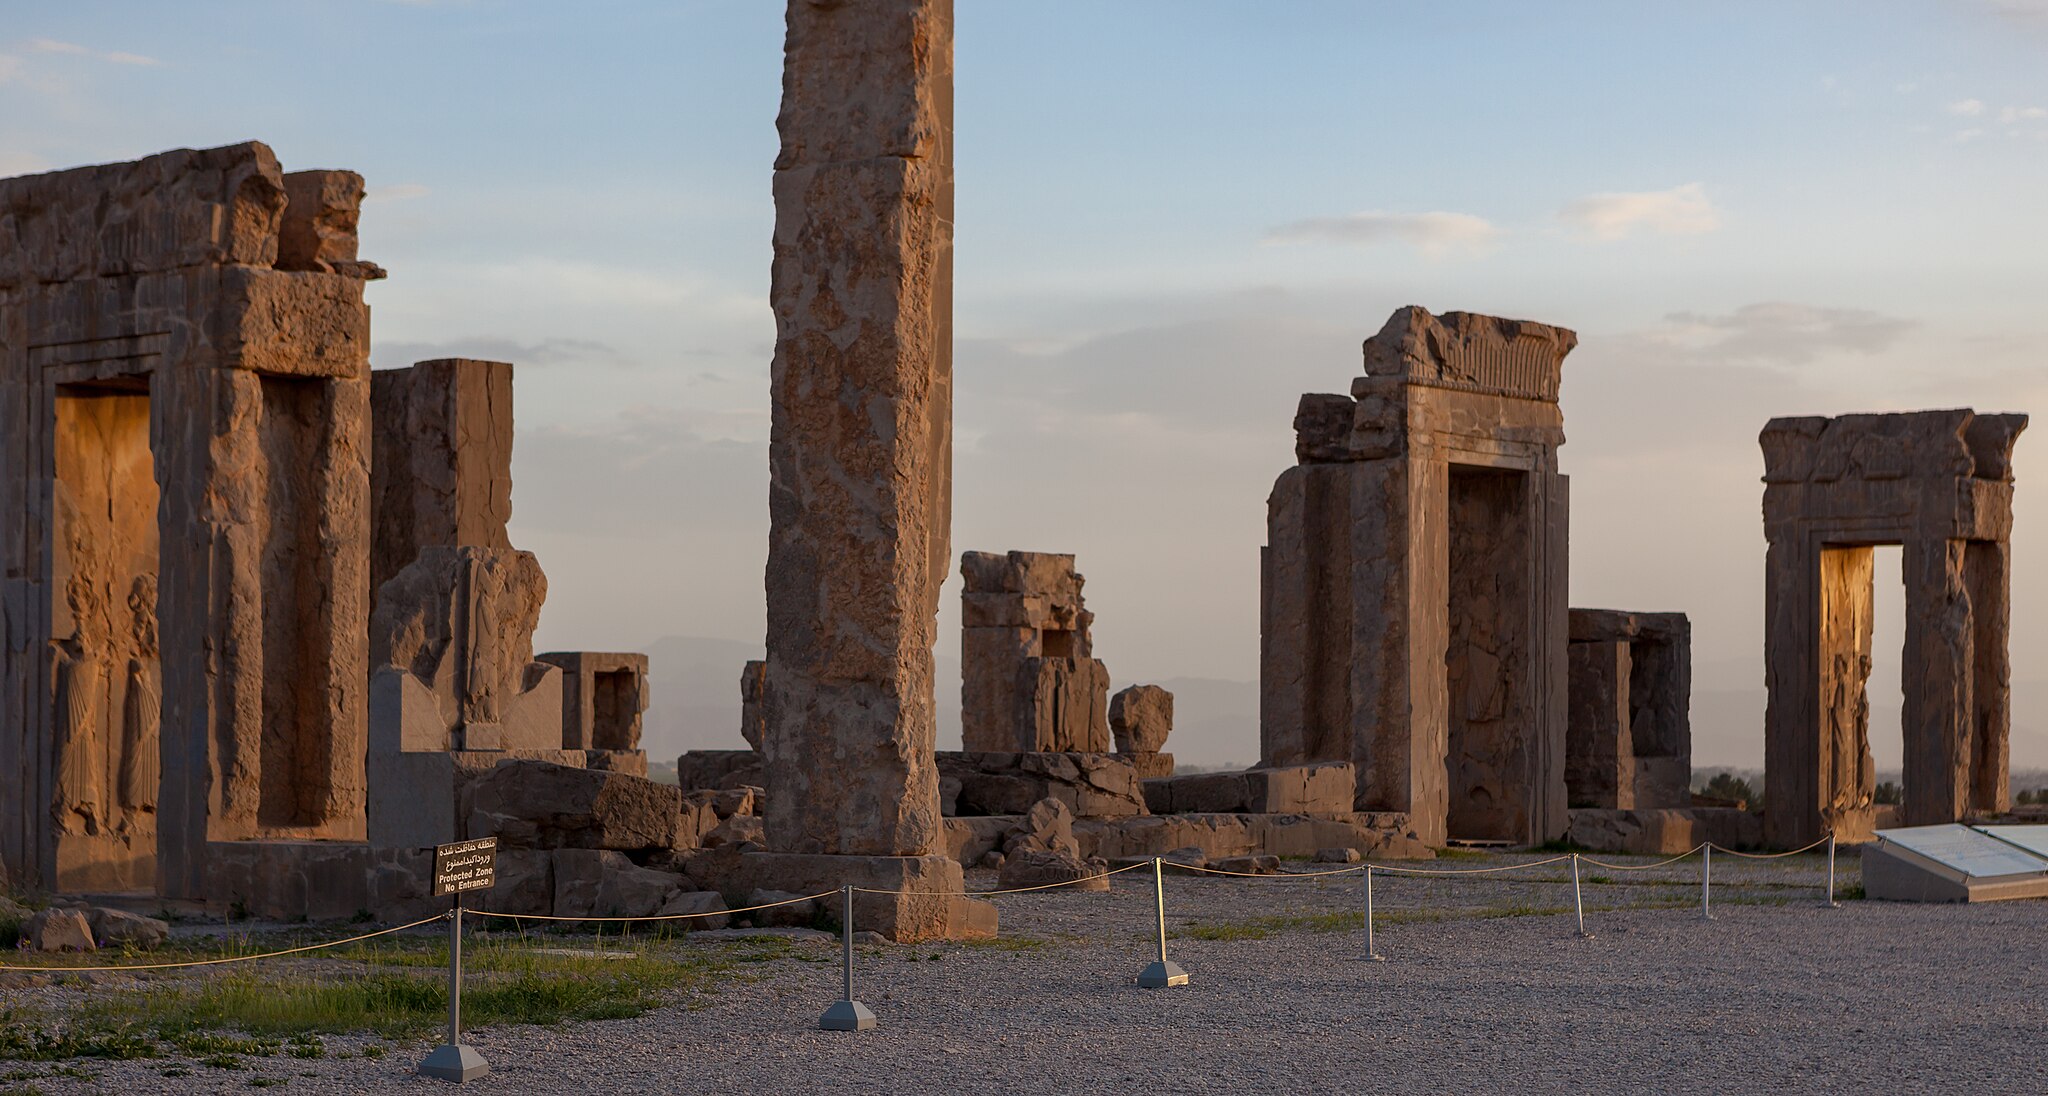
Title: History History Travel from Shiraz to Isfahan, Iran (40353041755)
Description: Persepolis, Shiraz, Iran Persepolis was the ceremonial capital of the Achaemenid Empire (ca. 550–330 BC). It is situated 60 km northeast of the city of Shiraz in Fars Province, Iran. The earliest remains of Persepolis date back to 515 BC. It exemplifies the Achaemenid style of architecture. UNESCO declared the ruins of Persepolis a World Heritage Site in 1979. (Wikipedia)
Date: 2011-04-20 19:09
Categories: Hadish Palace of Xerxes I, Files with coordinates missing SDC location of creation, Files uploaded by OceanAtoll, Flickr images reviewed by FlickreviewR 2, 2011 in Persepolis, Files from ninara Flickr stream